VAW-113

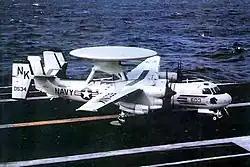

One week after its establishment, VAW-113 deployed to the Western Pacific (WESTPAC) aboard . VAW-113 served in the Vietnam War from 1967 to 1975. The culmination of these efforts occurred in April 1975, when VAW-113 played a vital role in Operation Frequent Wind, the evacuation of American personnel from Saigon.